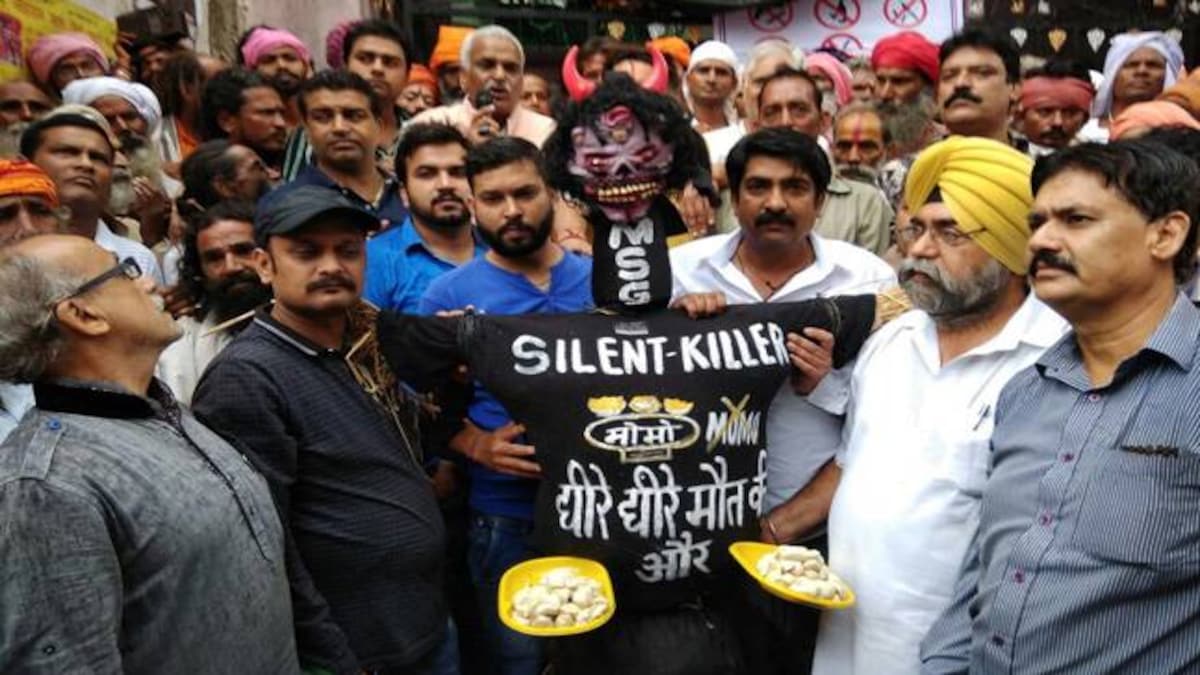
Dish: momos